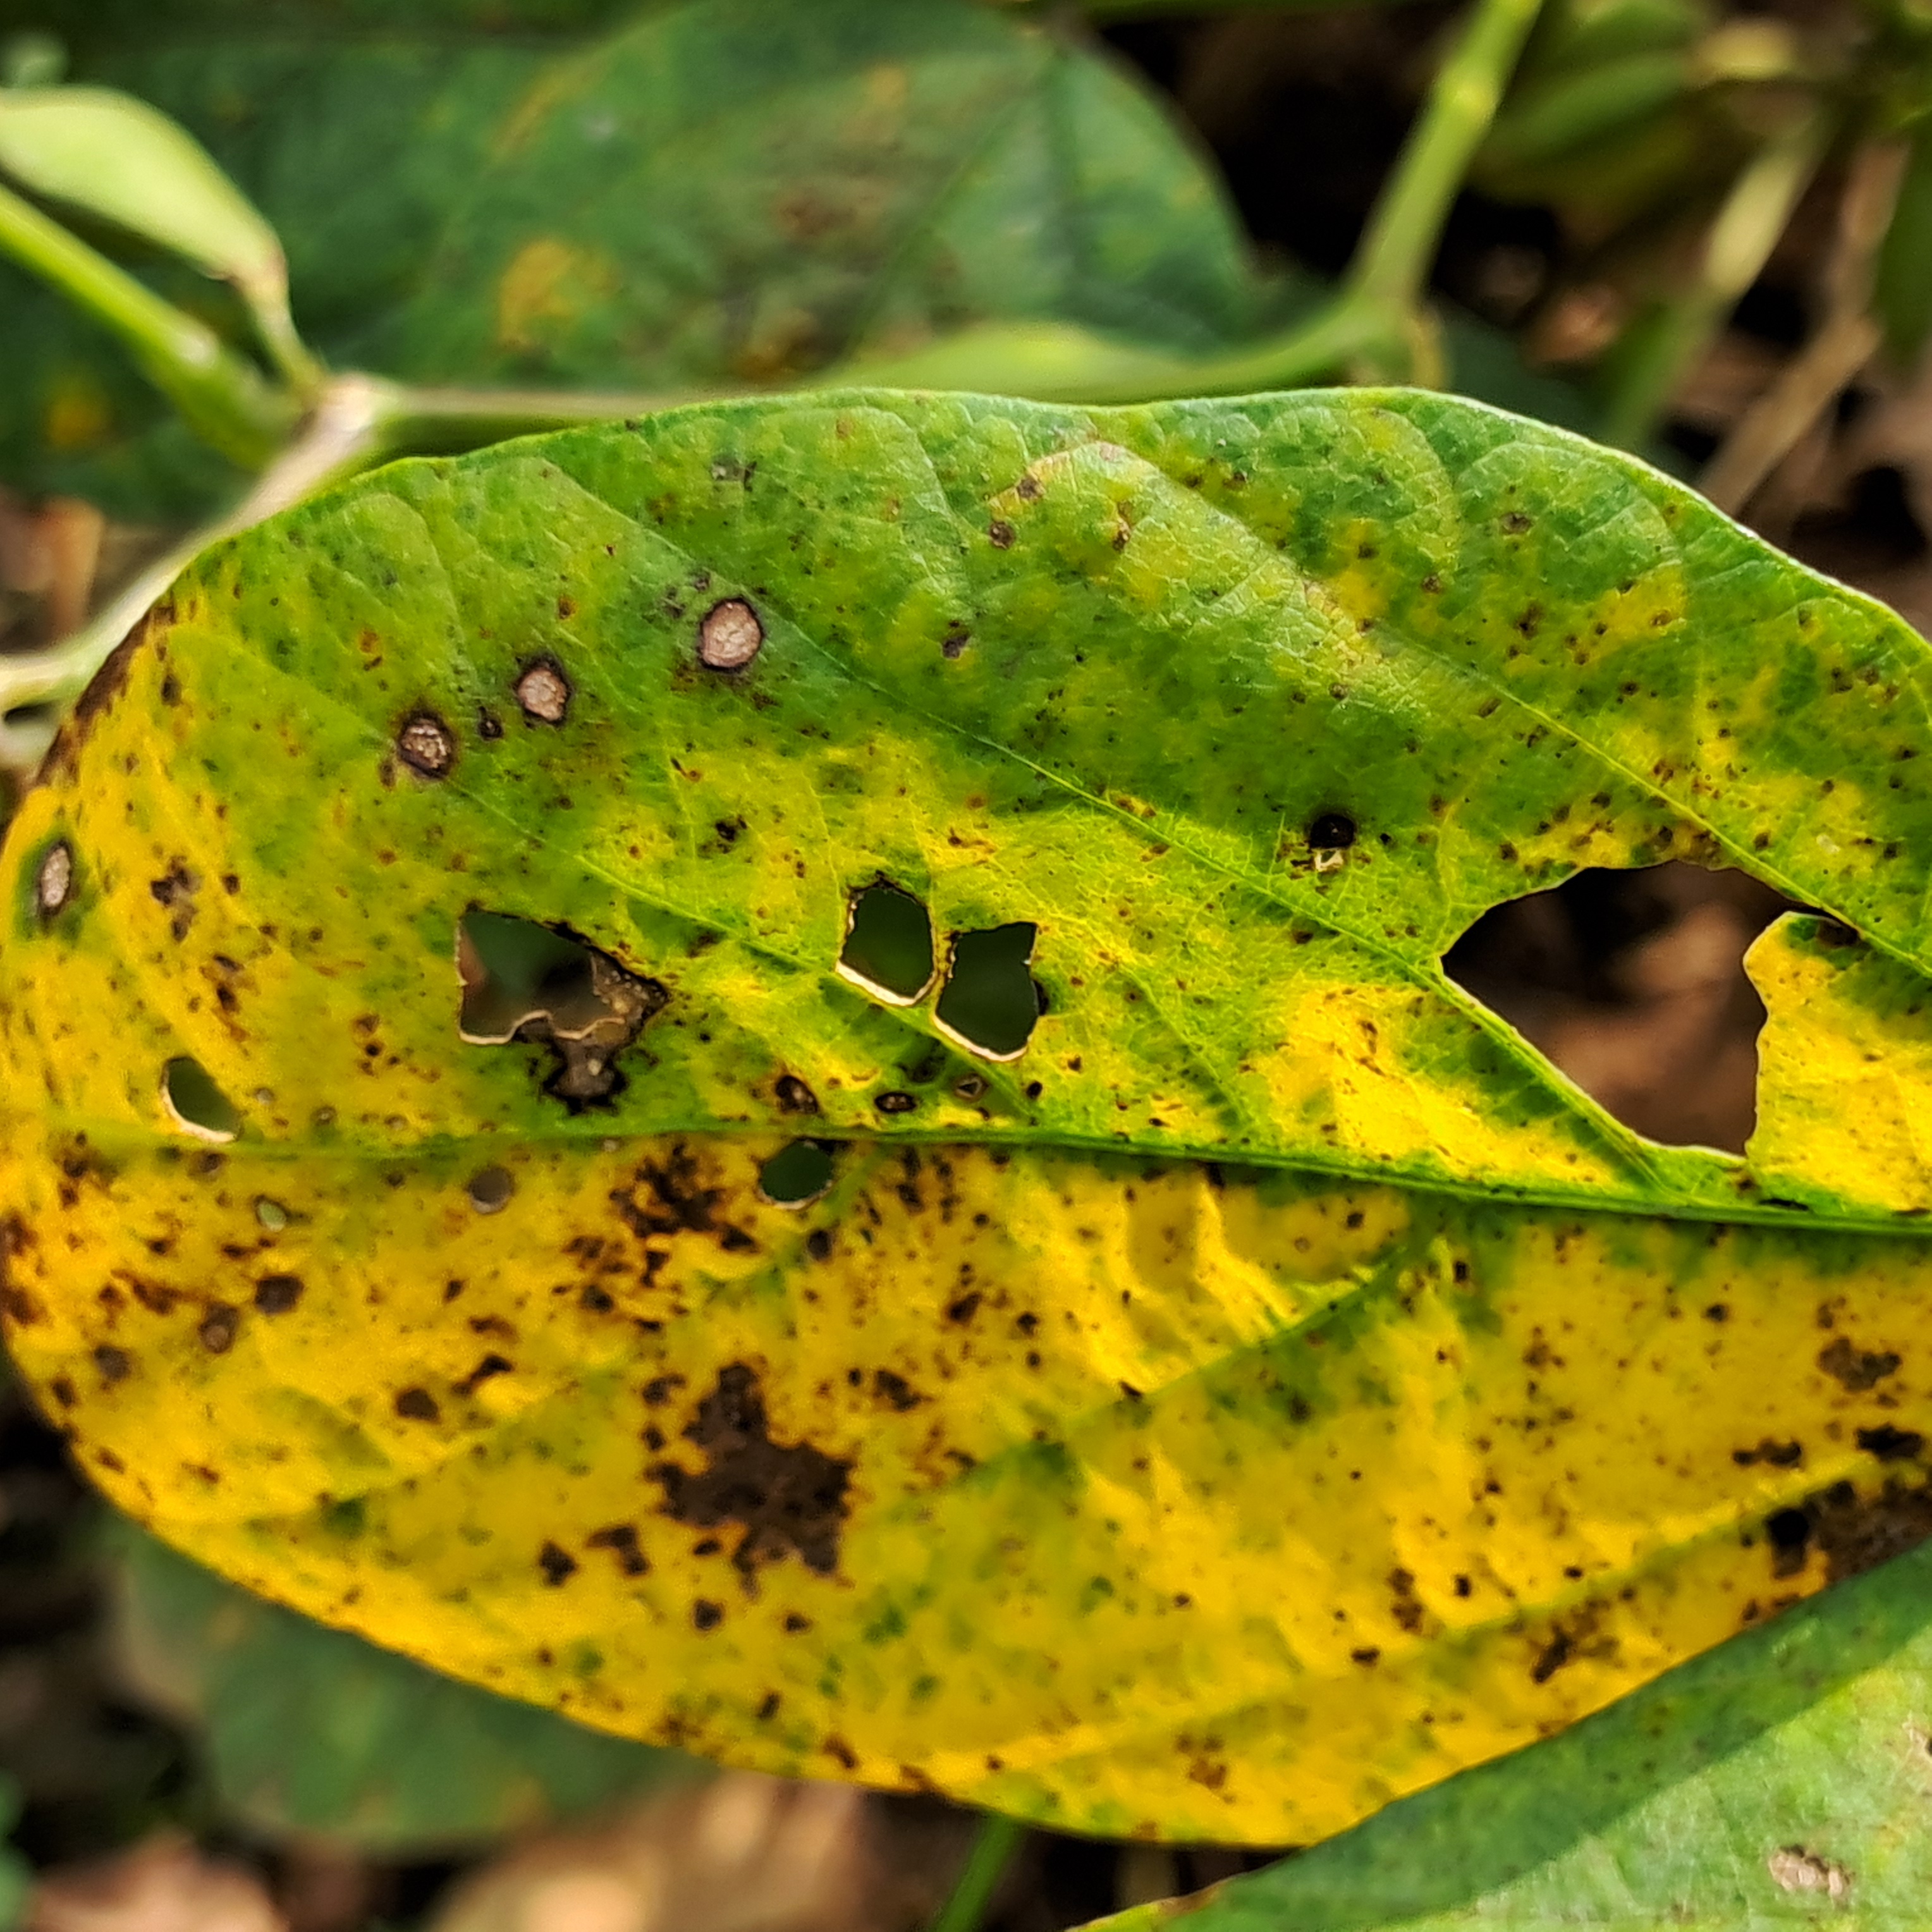
Label: Rust